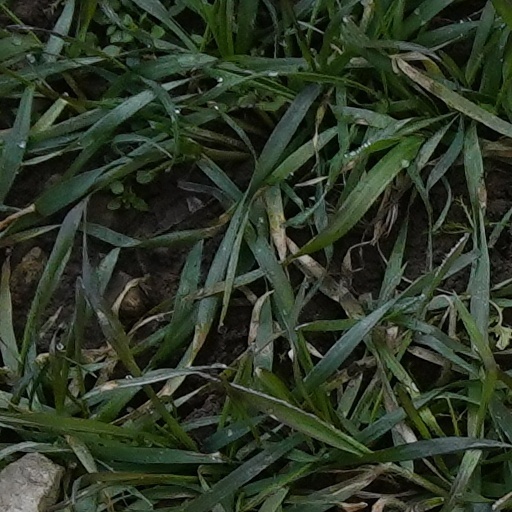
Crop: wheat